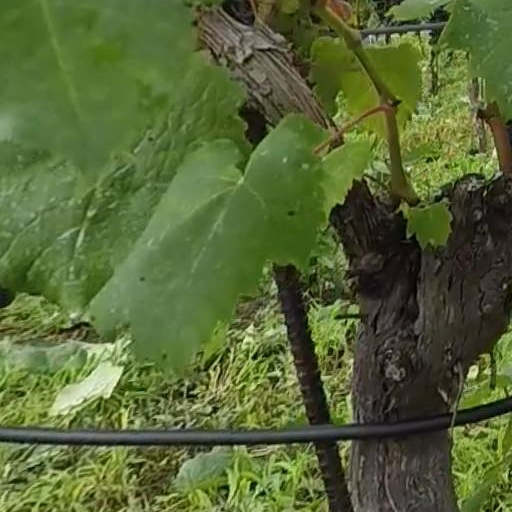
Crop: grape